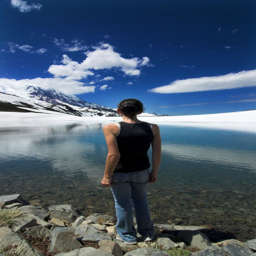
national park -- top glaciers --